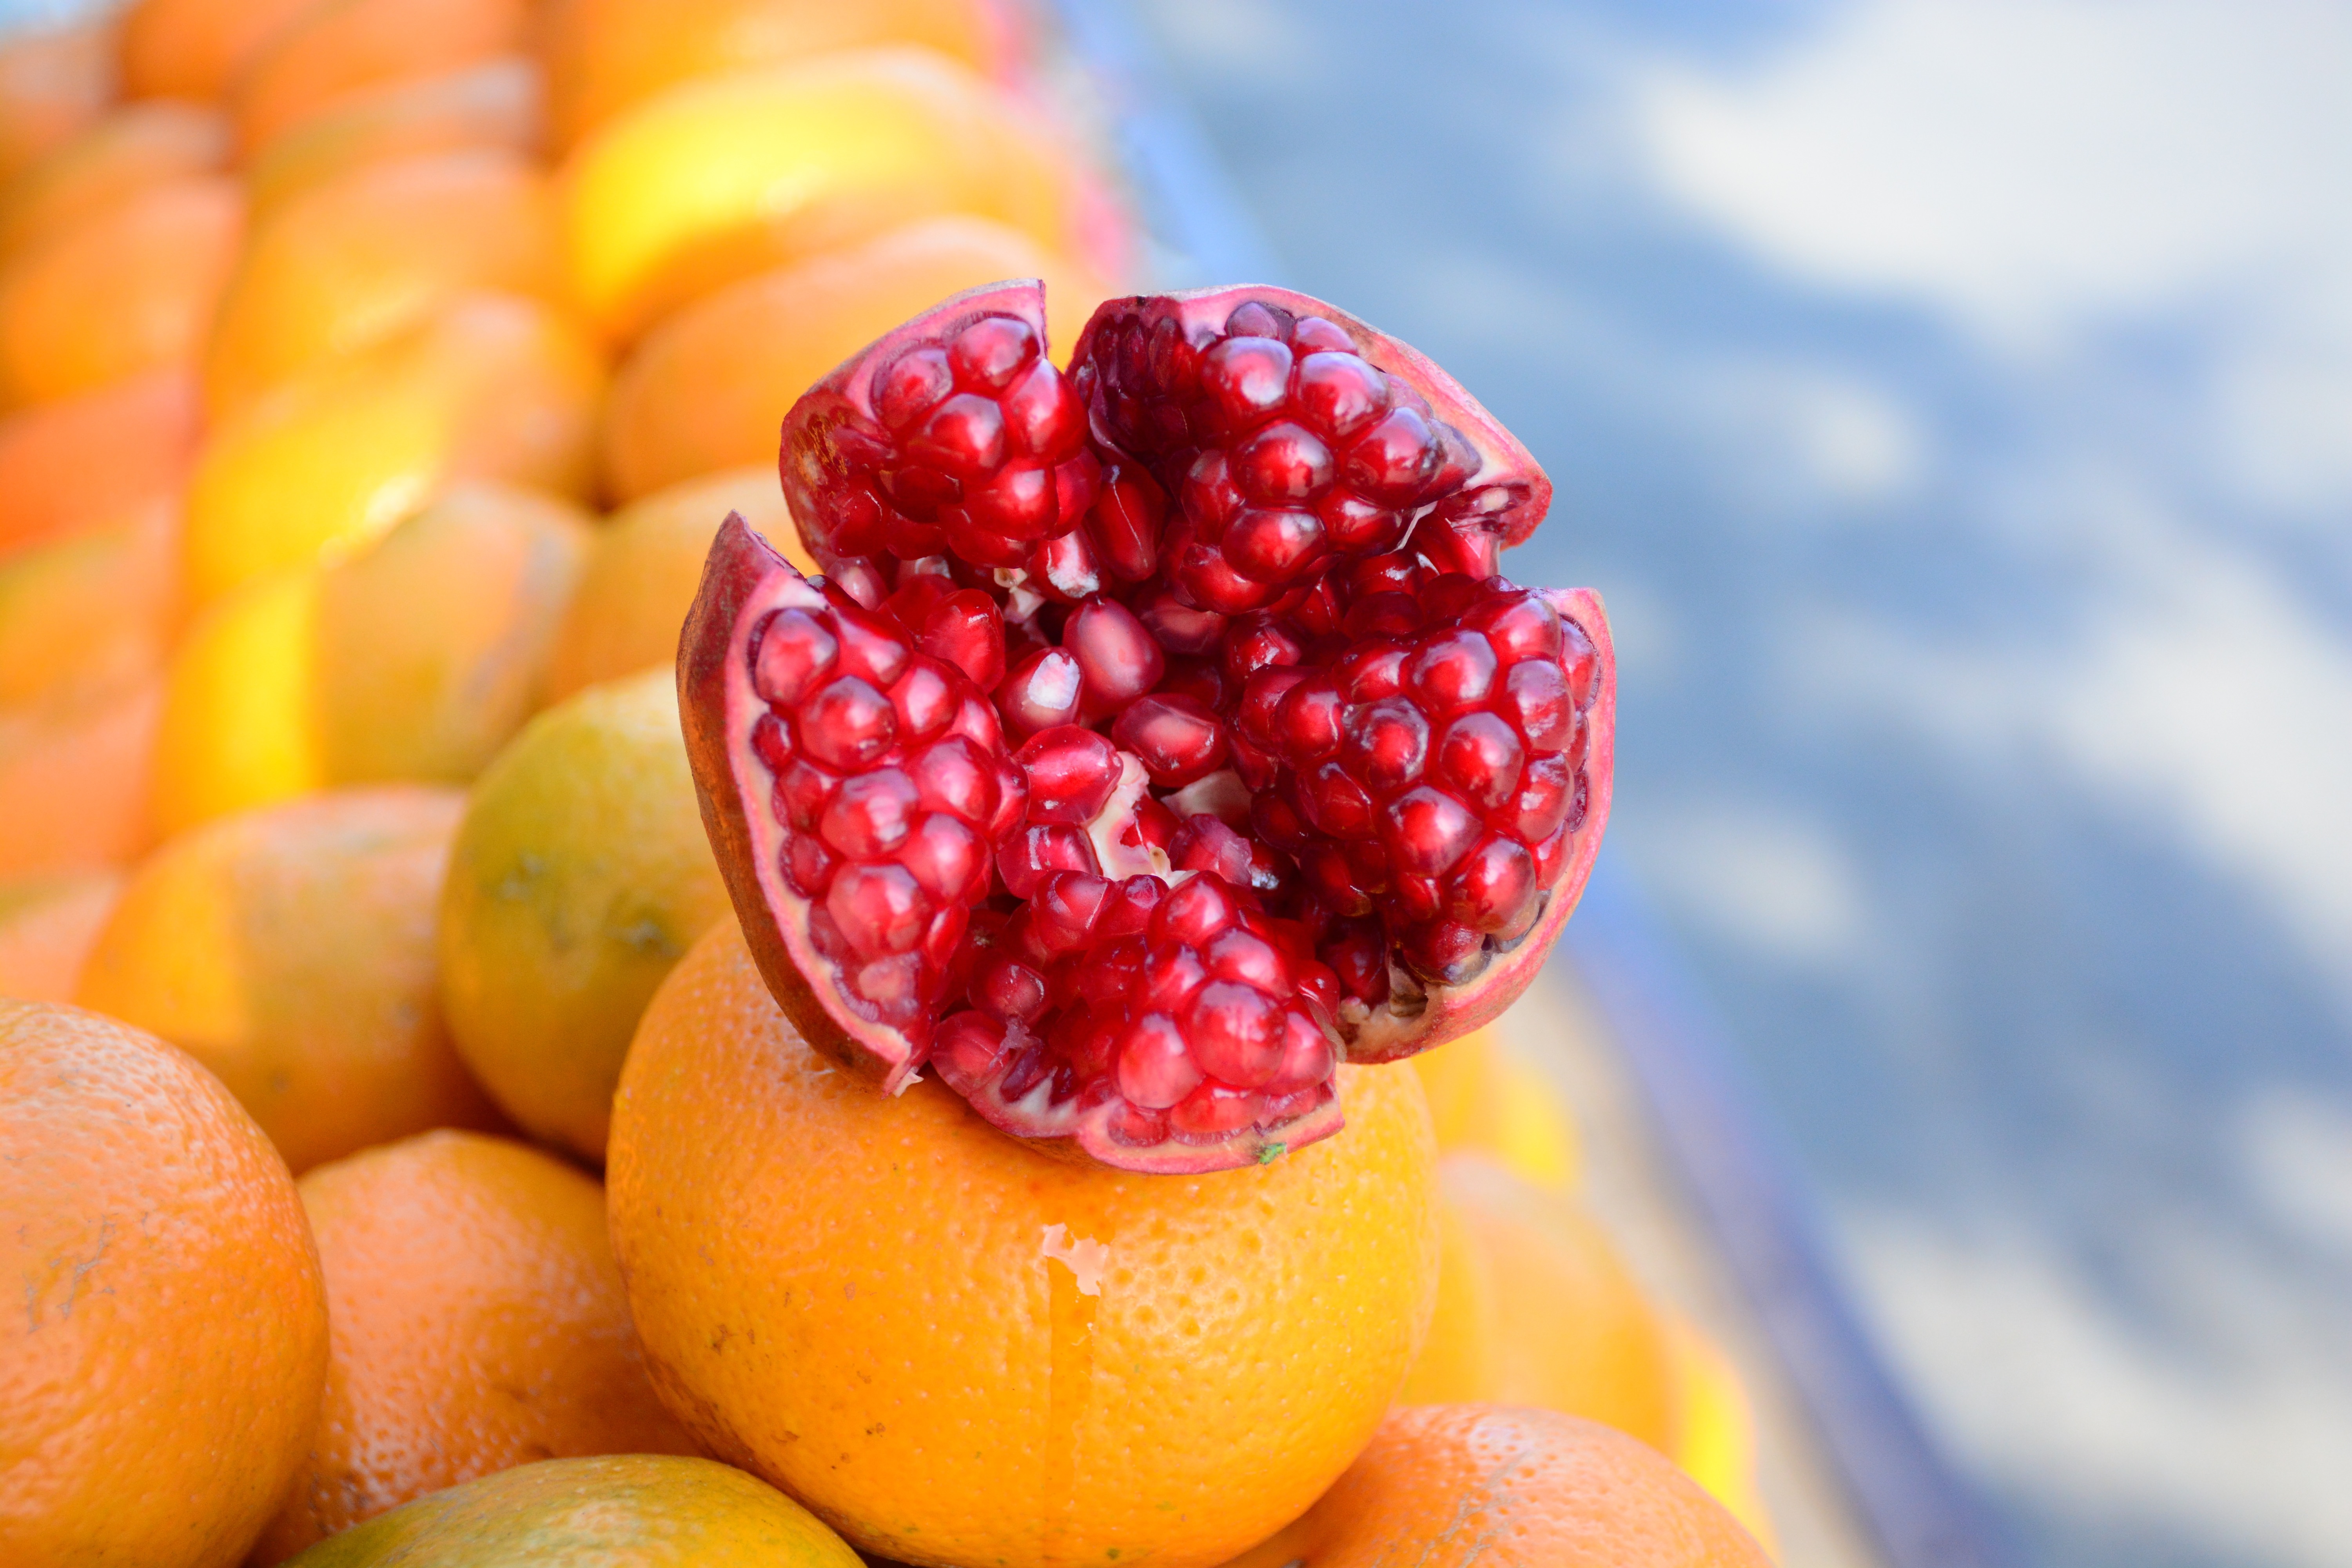
plant, fruit, berry, seed, flower, orange, food, produce, juicy, pomegranate, macro photography